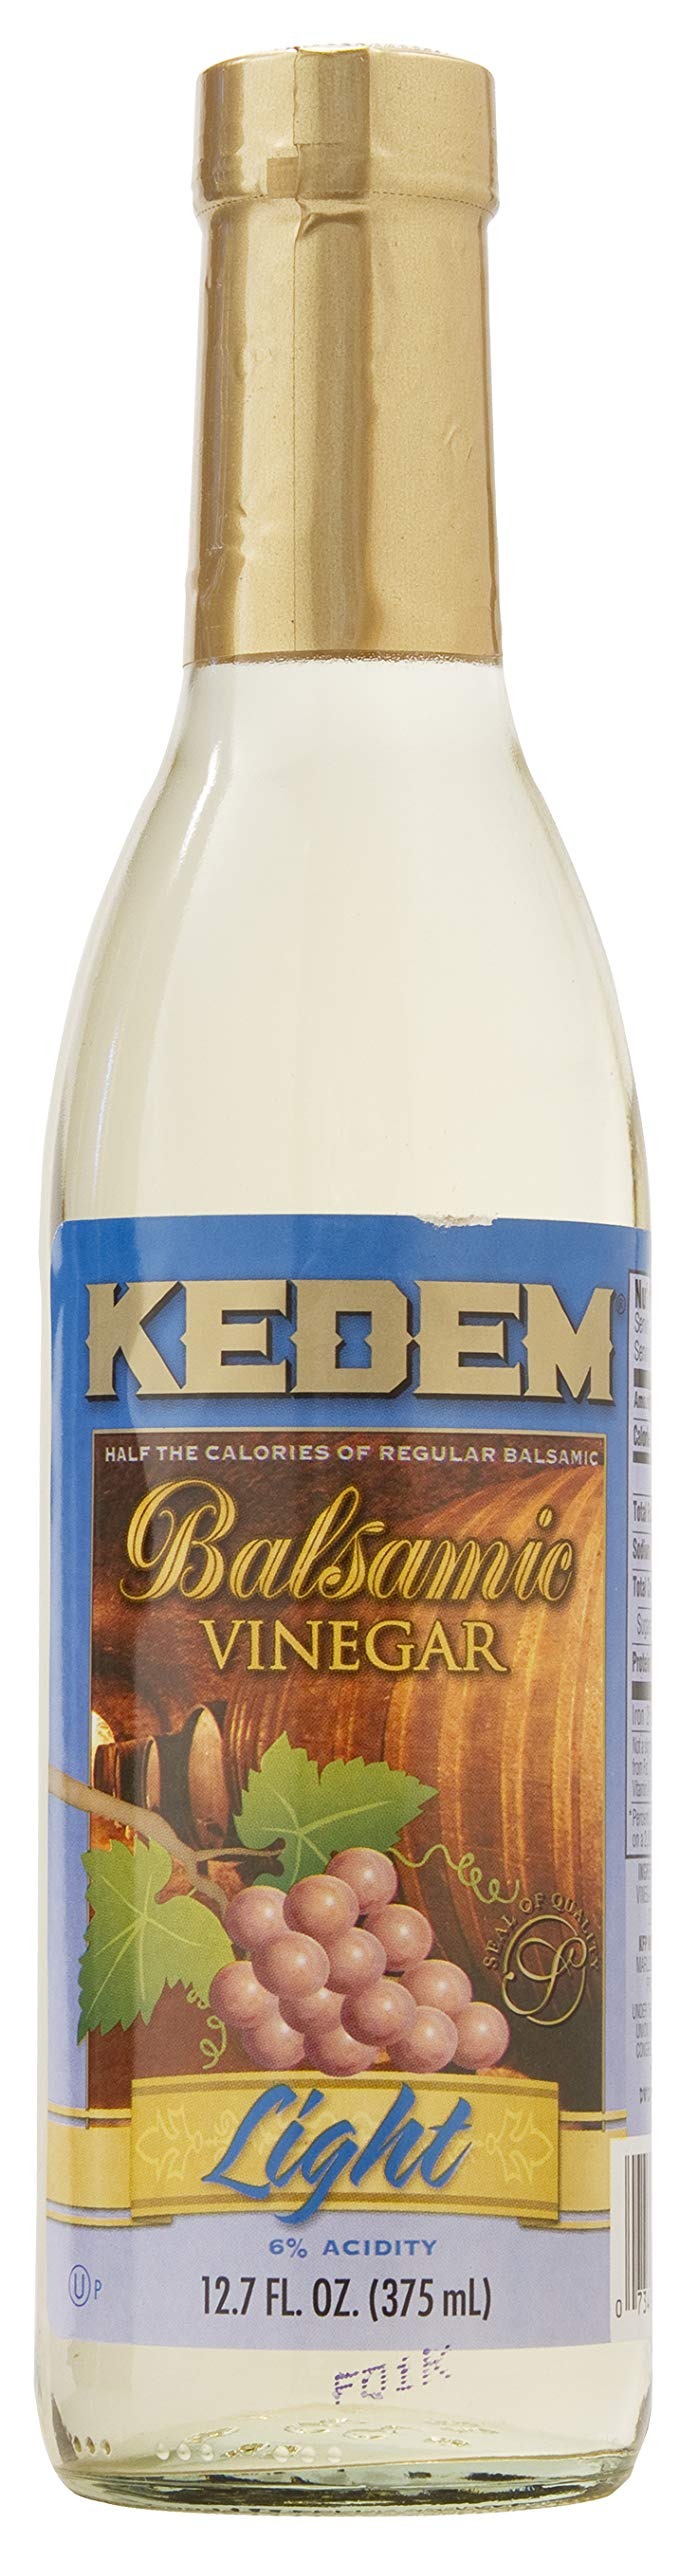
Item Name: Kedem Light White Balsamic Vinegar 12.7oz, Low Calorie, Sodium Free, Perfect for Dressings, Sauces and Marinades
Bullet Point 1: 🥗 LOW CALORIE: Half the calories of regular balsamic
Bullet Point 2: 🥗 DELICIOUS: Delivers a rich taste while maintaining the acidic kick of vinegar
Bullet Point 3: 🥗 BETTER FOR YOU: Balsamic vinegar can promote better skin and digestion
Bullet Point 4: 🥗 VERSATILE: Make a delectable bruschetta, salad or add a balsamic-kissed flavor to your main dishes.
Bullet Point 5: 🥗 CERTIFIED: Kosher for Passover and year round use
Product Description: Perfect for salad dressings, marinades, and sauces, Kedem Light White Balsamic Vinegar is packed with flavor. Take your culinary skills to the next level by pairing it with beef, poultry and more!
Value: 12.7
Unit: Fl Oz

Price: 7.99